Dewsbury Bus Museum

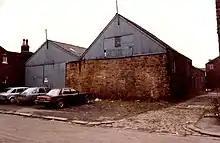
Ravensthorpe depot c. 1987

Prior to the redevelopment of the site in the late 1980s, there had been a small depot on the site belonging to the Yorkshire Woollen District Transport Company of Dewsbury since the 1930s. In later years, it had been used to store de-licensed coaches during the winter but by the early 1980s, it had fallen into disrepair and out of use until it was offered for sale to the West Riding Omnibus Preservation Society (WROPS) for the storage of their collection of preserved buses and coaches.